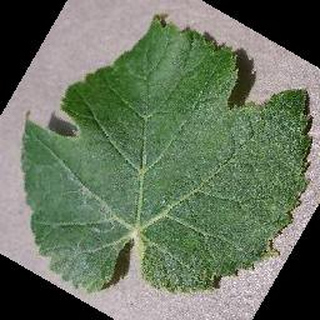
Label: healthy_grape